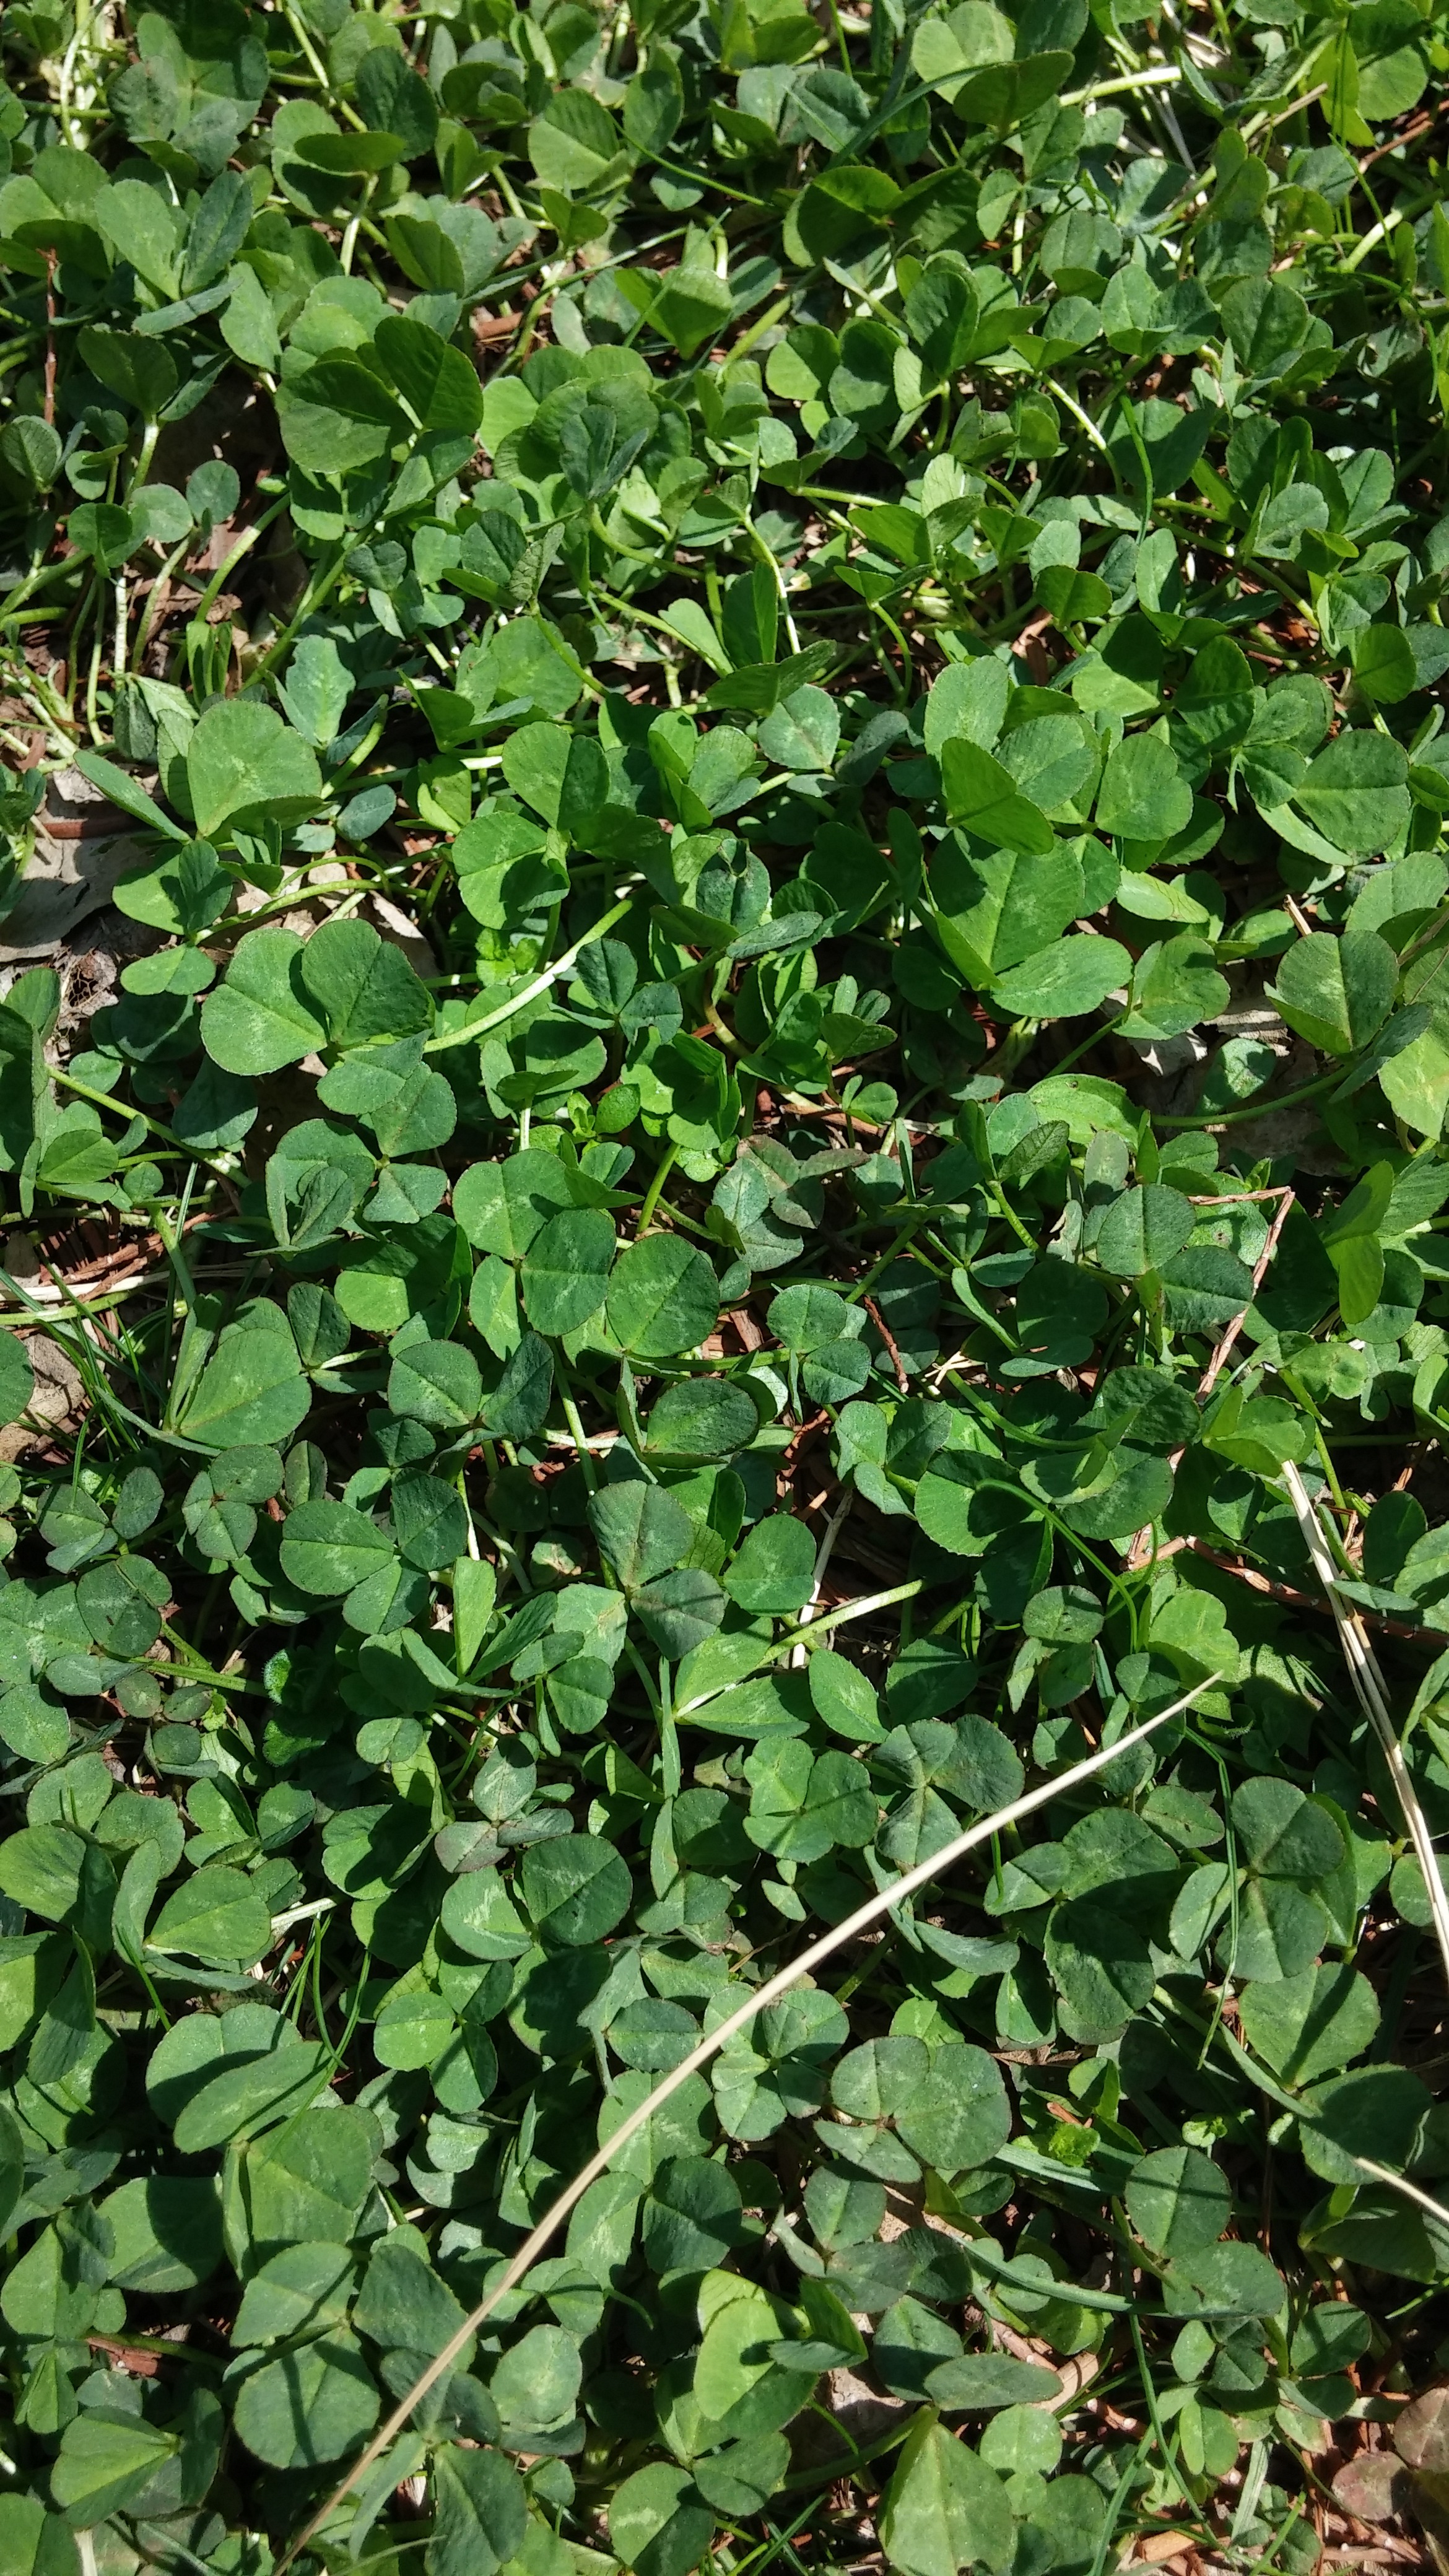
plant, leaf, flower, pool, food, green, herb, produce, crop, clover, weed, shrub, shamrock, flowering plant, annual plant, land plant